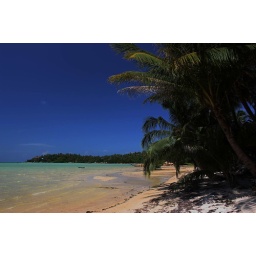
Laem (cape) Srithanu as seen from Hin Kong beach in a beautiful and clear day of October